The Naked Spur

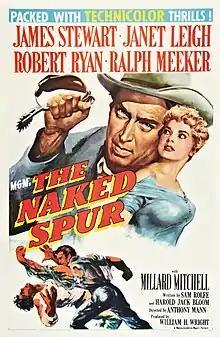
Theatrical release poster

The Naked Spur is a 1953 American Western film directed by Anthony Mann and starring James Stewart, Janet Leigh, Robert Ryan, Ralph Meeker, and Millard Mitchell. Written by Sam Rolfe and Harold Jack Bloom, the film is about a bounty hunter who tries to bring a murderer to justice, and is forced to accept the help of two strangers who are less than trustworthy.